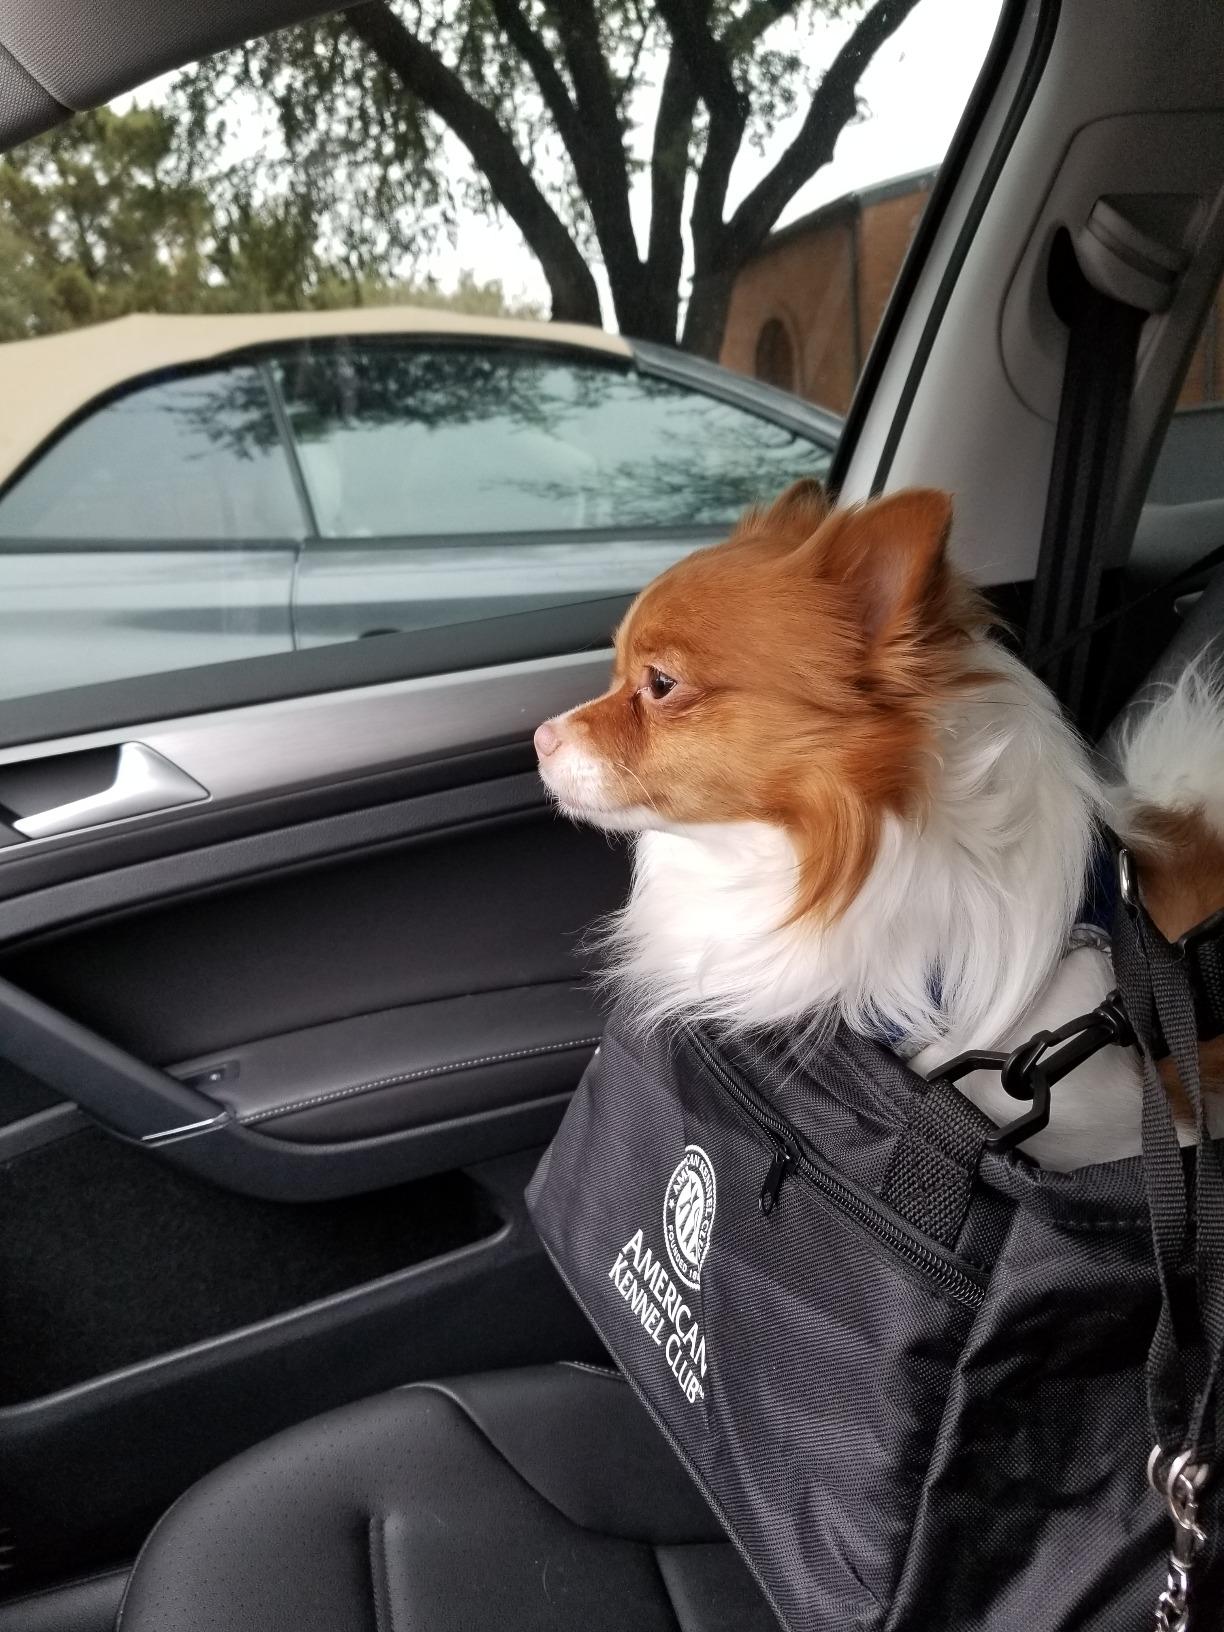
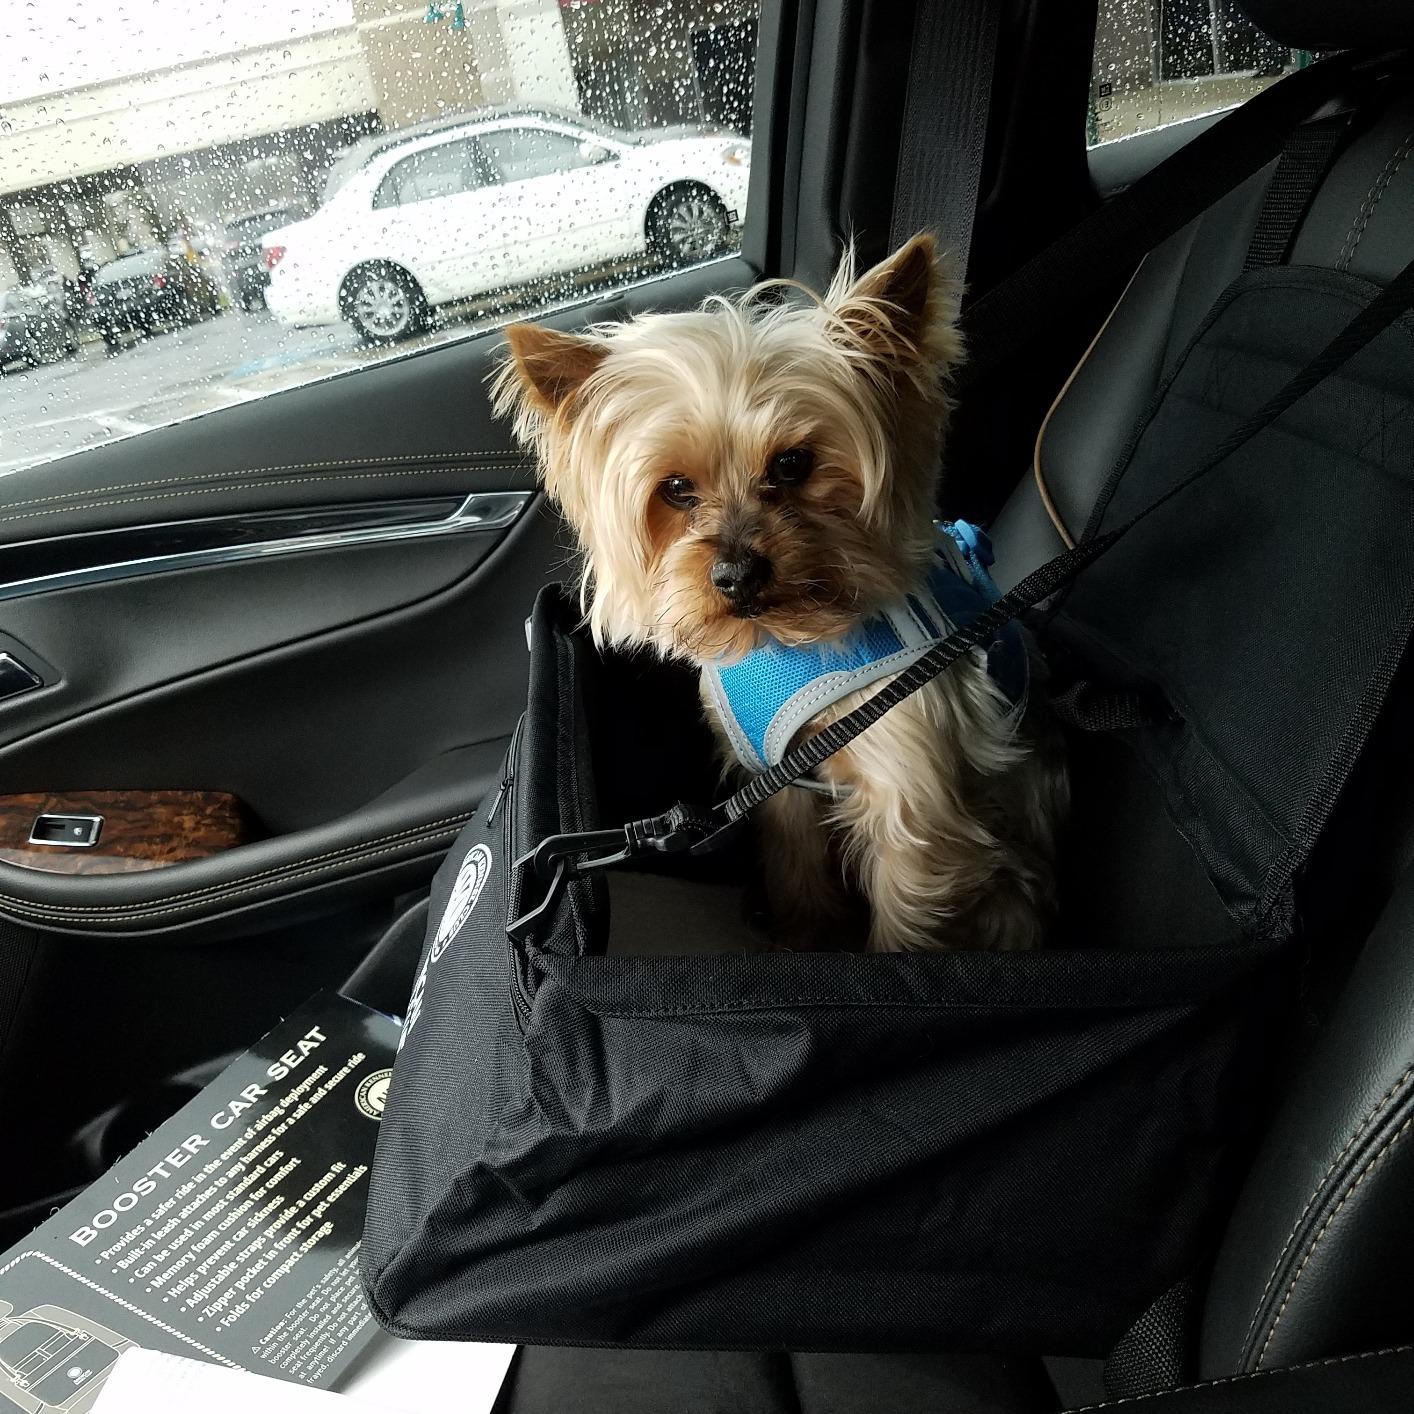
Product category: items_kennel
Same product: yes